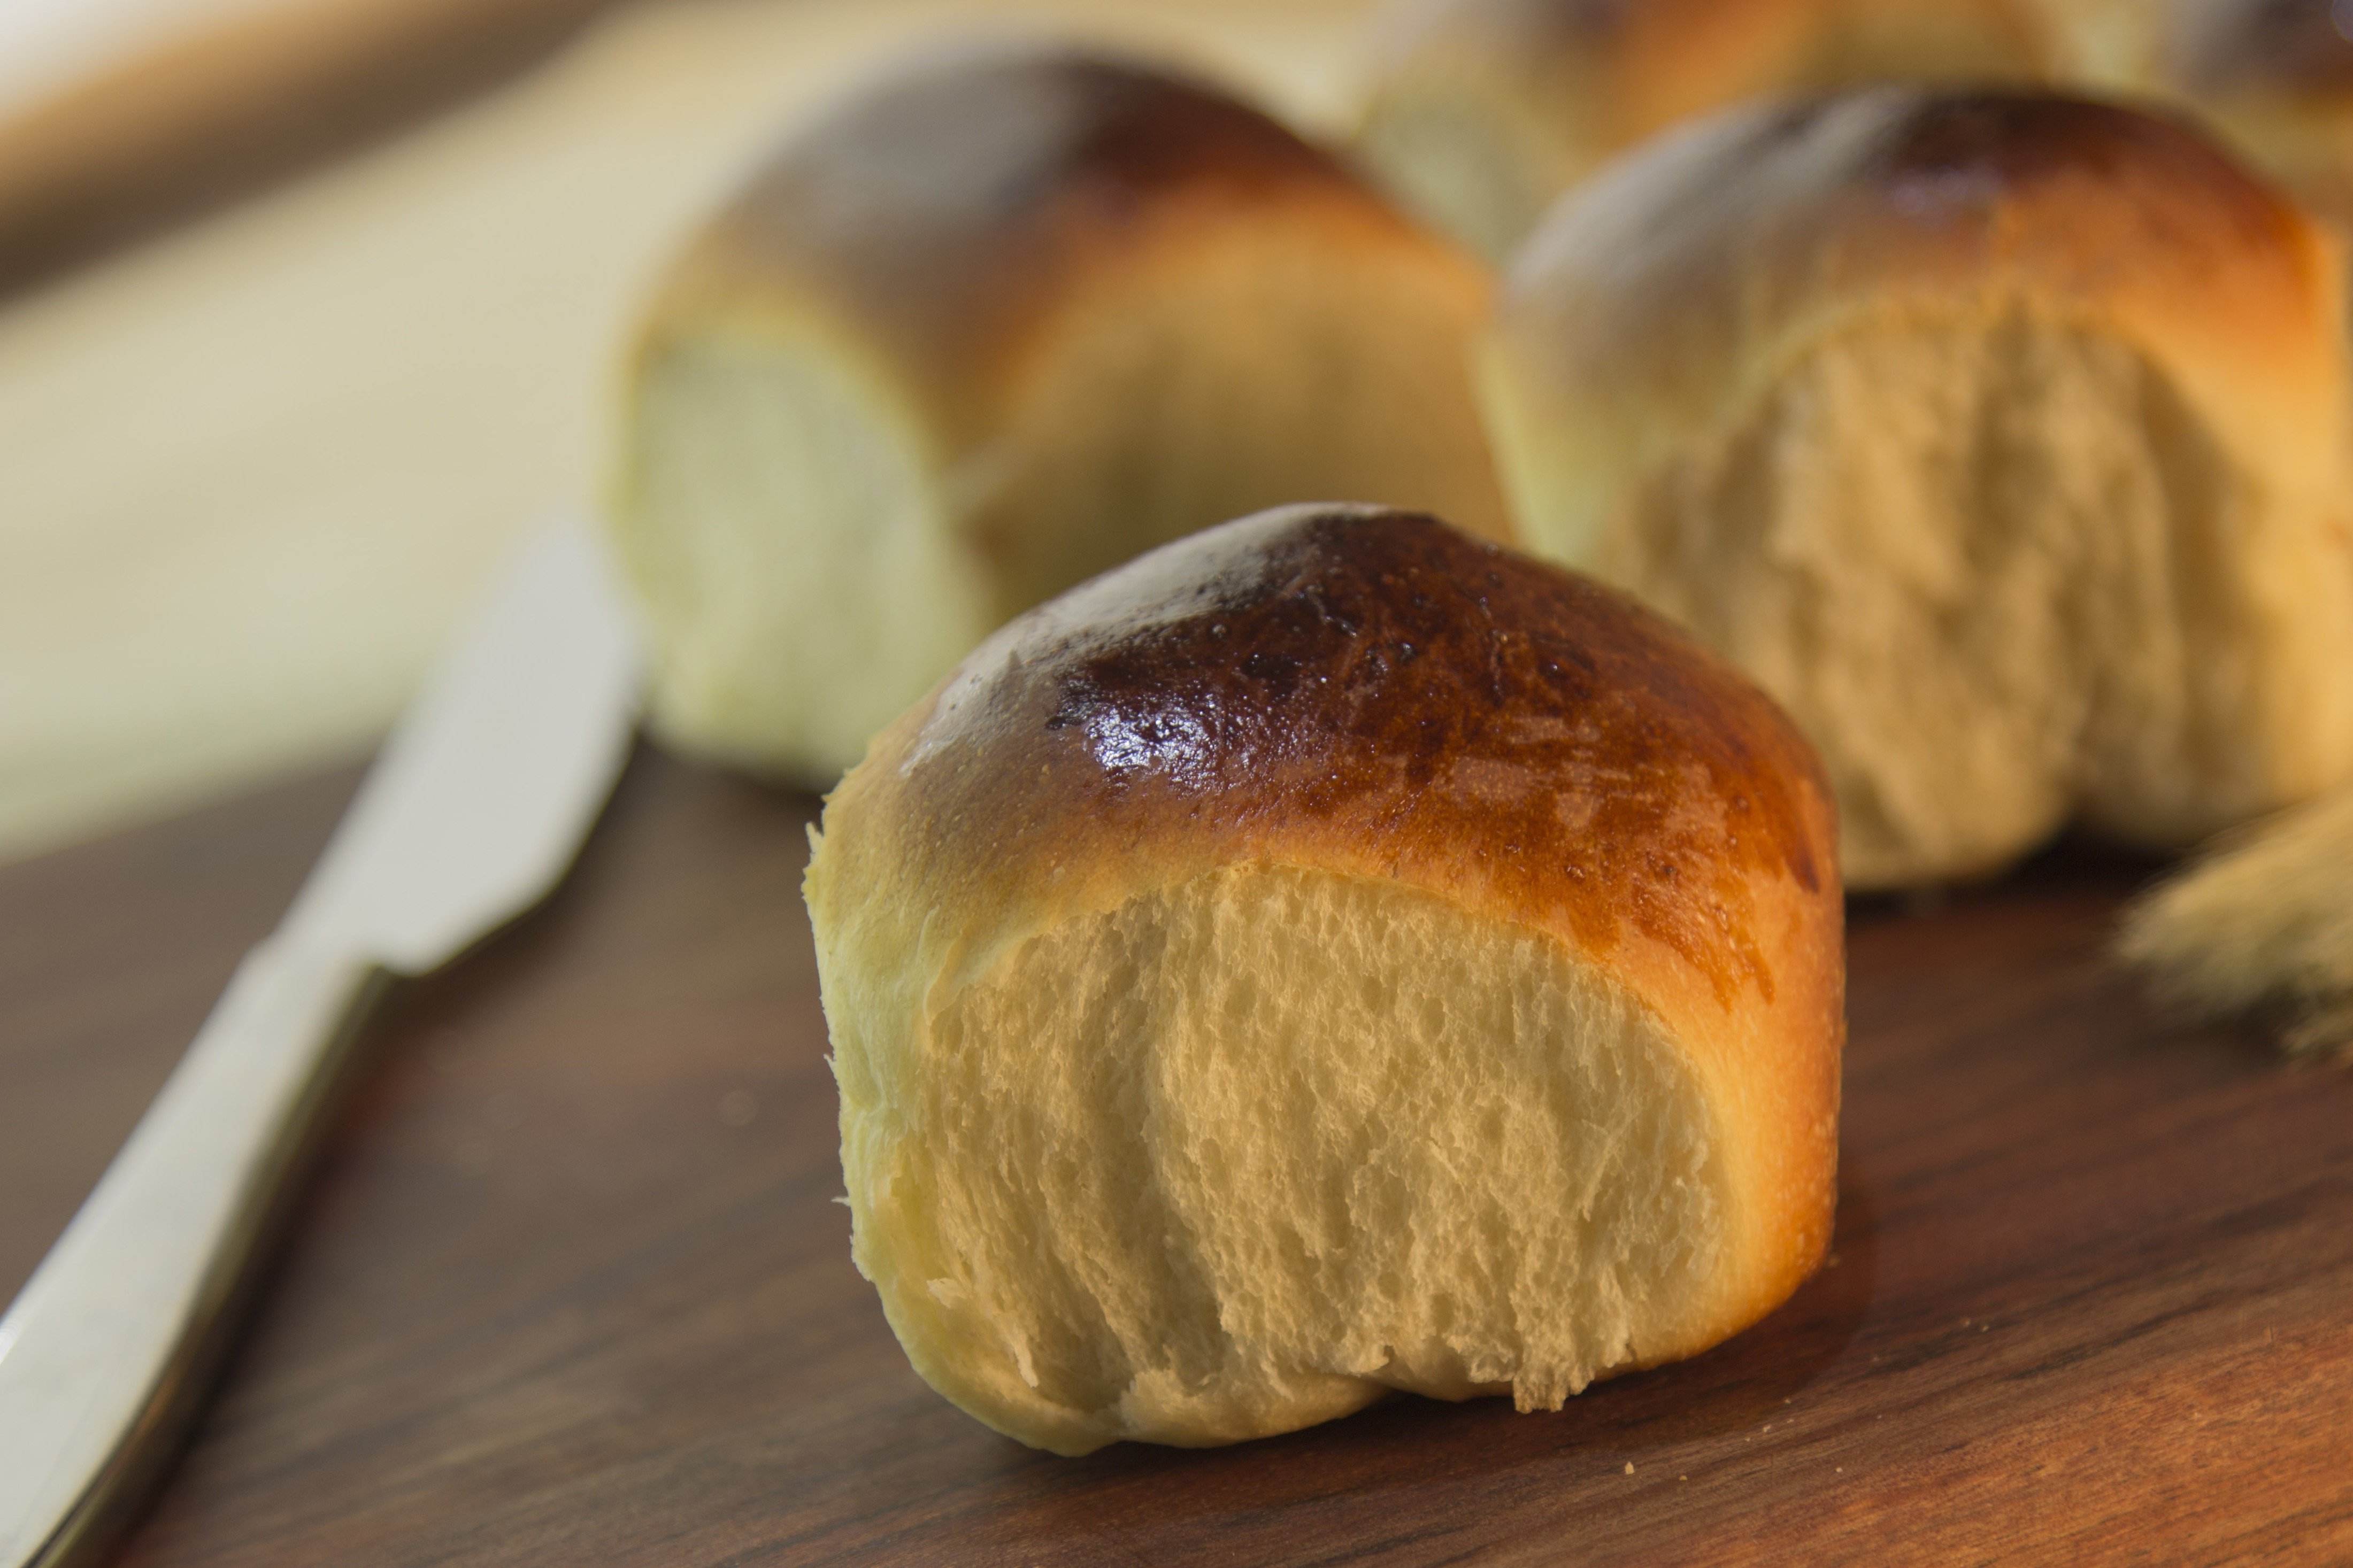
food, dish, cuisine, bread, ingredient, baked goods, bun, potato bread, dessert, staple food, bread roll, brioche, Hot cross bun, produce, baking, finger food